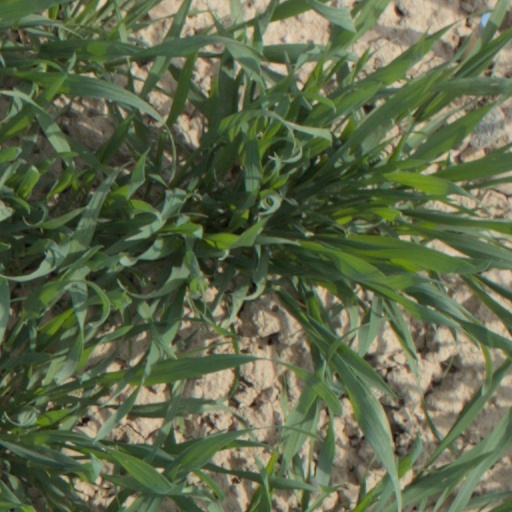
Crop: wheat